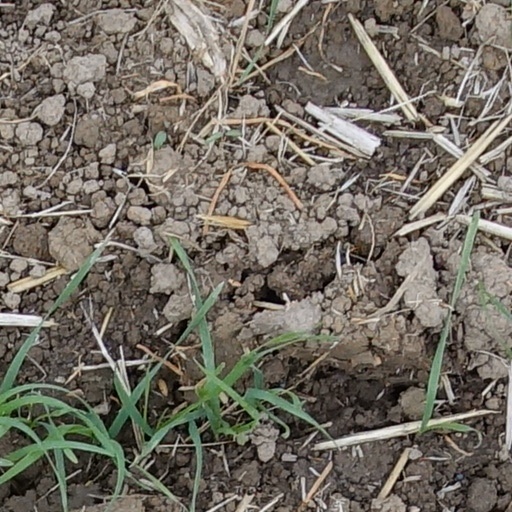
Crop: wheat